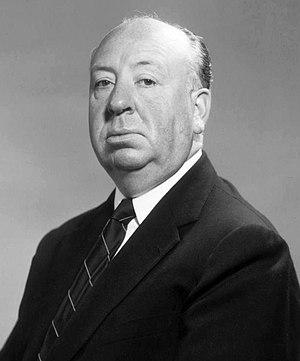
John Carpenter [dʒɑn ˈkɑɹpəntɚ] est un réalisateur, scénariste, producteur et compositeur américain né le 16 janvier 1948 à Carthage, dans l'État de New York.
Brian De Palma [ˈbraɪən də ˈpɑlmə] est un réalisateur, producteur de cinéma et scénariste américain, né le 11 septembre 1940 à Newark.
Harry, un ami qui vous veut du bien est un film français de suspense réalisé par Dominik Moll, sorti en 2000.
Sir Alfred Hitchcock [ˈælfɹɪd ˈhɪt͡ʃkɒk] est un réalisateur, scénariste et producteur de cinéma britannique né le 13 août 1899 à Leytonstone et mort le 29 avril 1980 à Bel Air.
Barton Fink est un thriller psychologique dramatique américano-britannique écrit, produit, monté et réalisé par Joel et Ethan Coen, sorti en 1991. Dans le Hollywood des années 1940, un jeune auteur de pièces de théâtre new yorkais, est embauché par un grand studio en tant que scénariste. Il fait la rencontre de Charlie Meadows, un commercial en assurance, interprété par John Goodman, dans un hôtel miteux à l'atmosphère étrange.
Cette liste regroupe les personnes nées à Londres.
Nathalie Kay Hedren, dite Tippi Hedren, née le 19 janvier 1930 à New Ulm au Minnesota, est une actrice américaine et une militante de la cause animale.